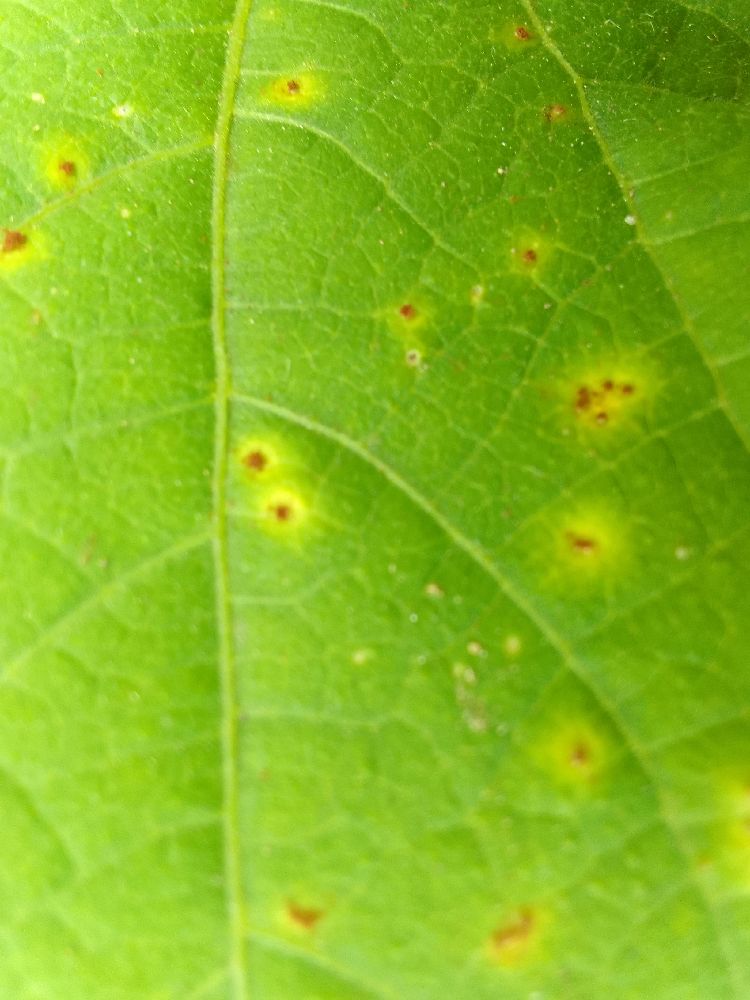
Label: rust